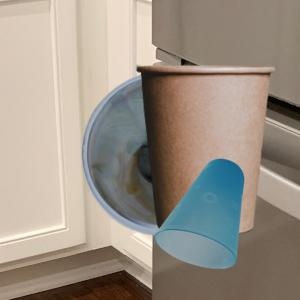
Label: cups